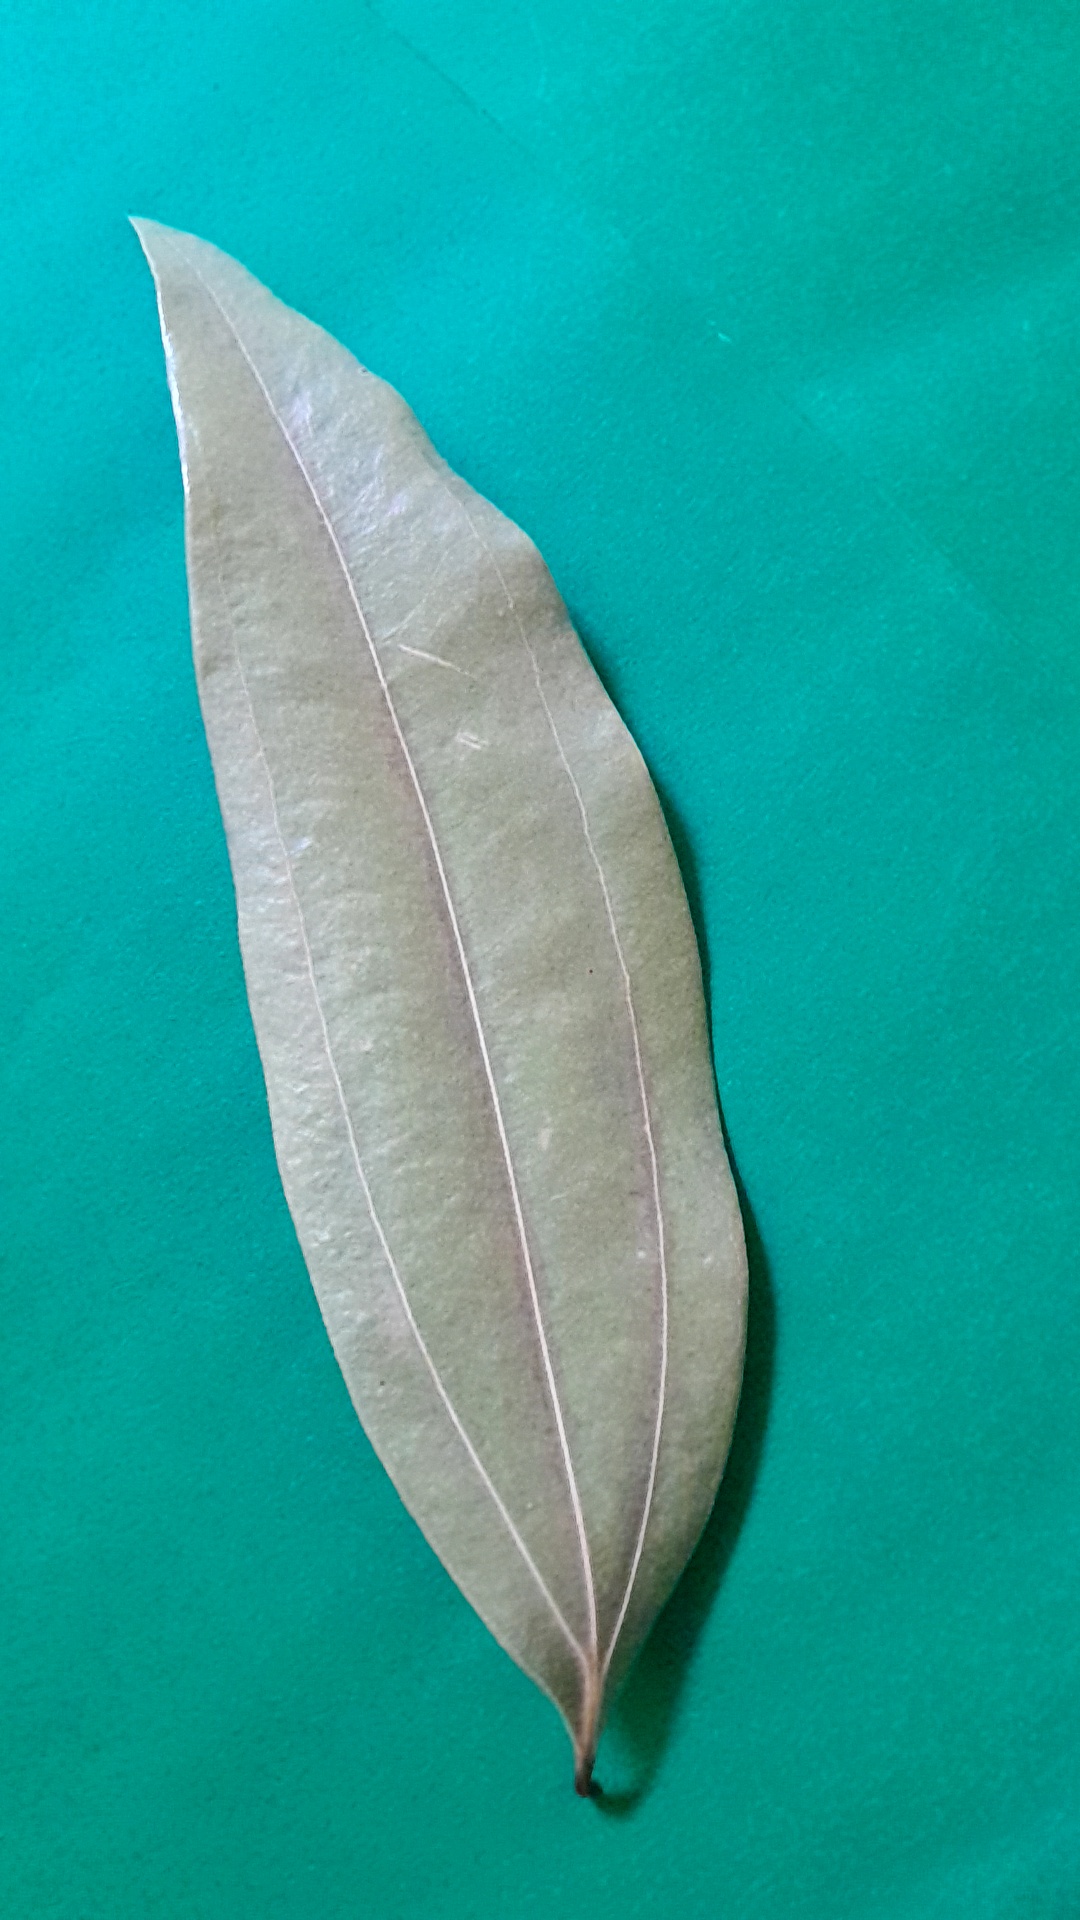
Label: Dry Leaf